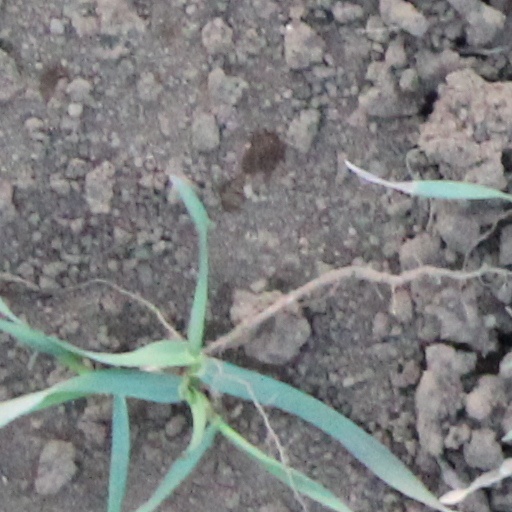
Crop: wheat